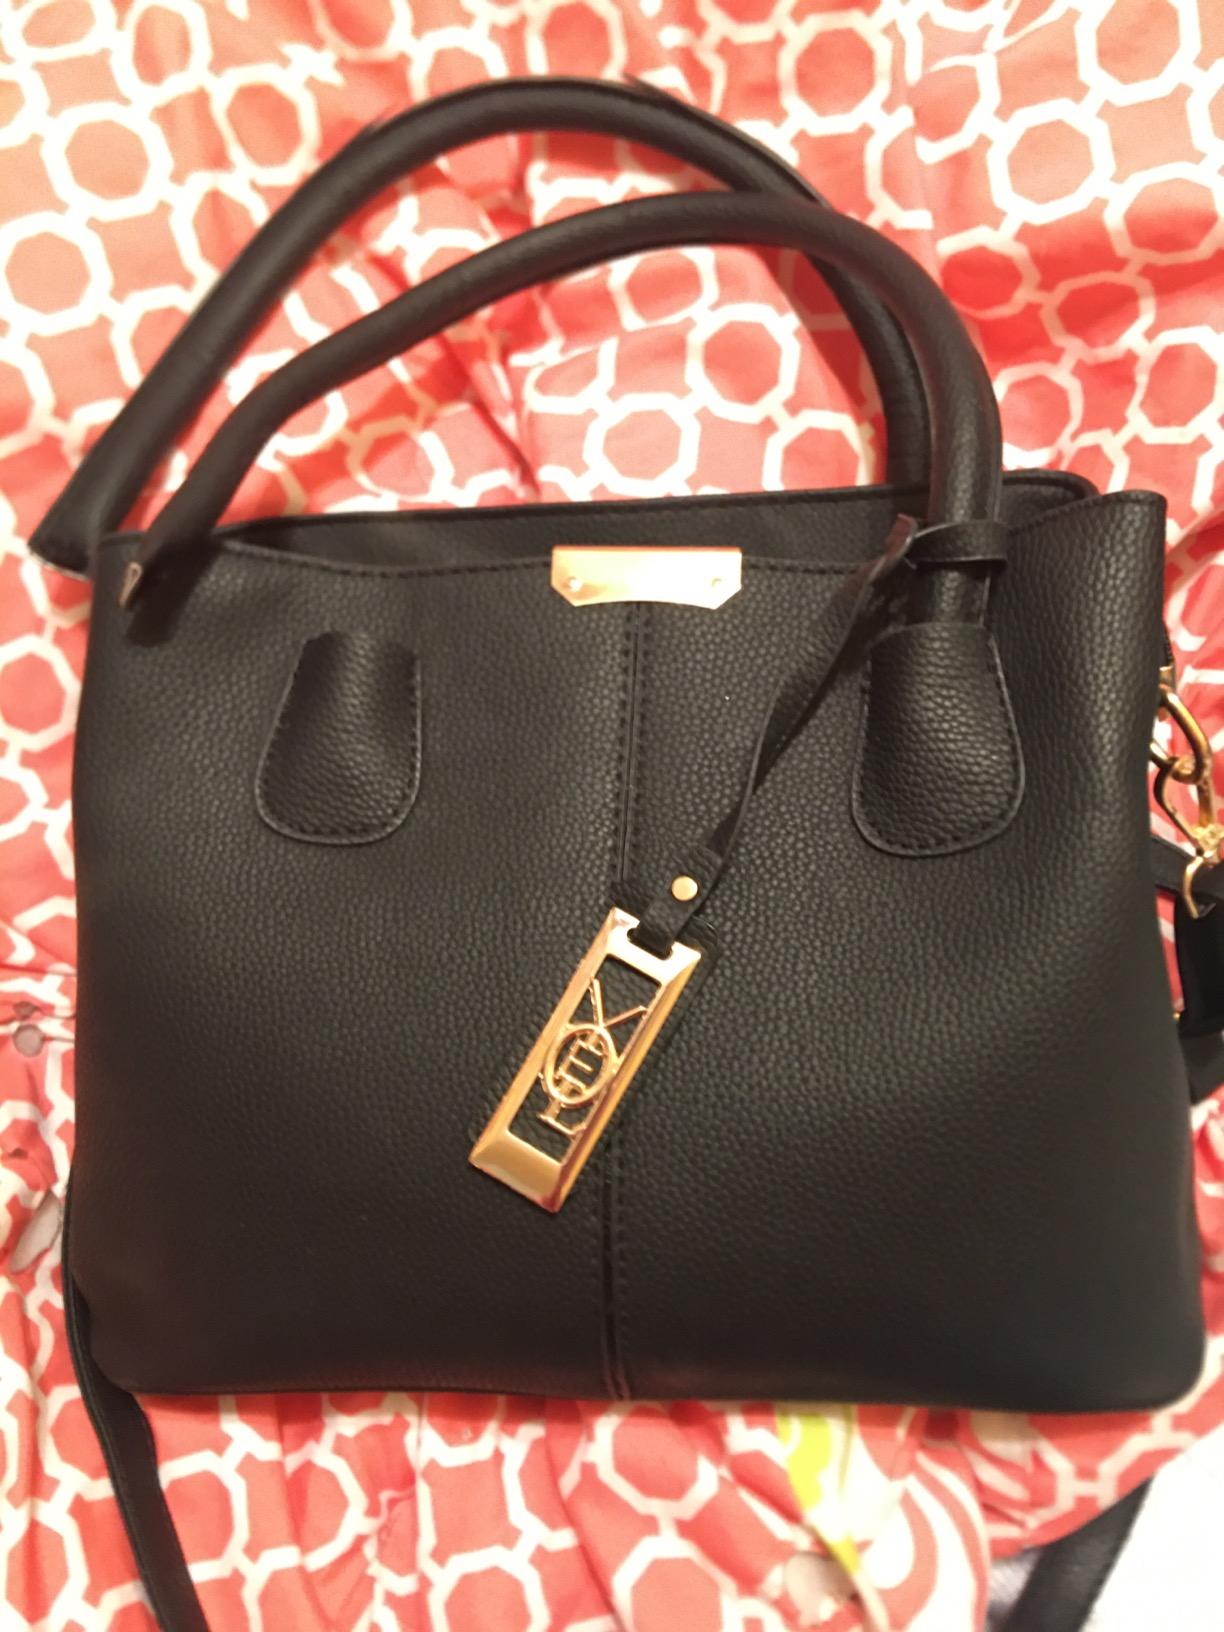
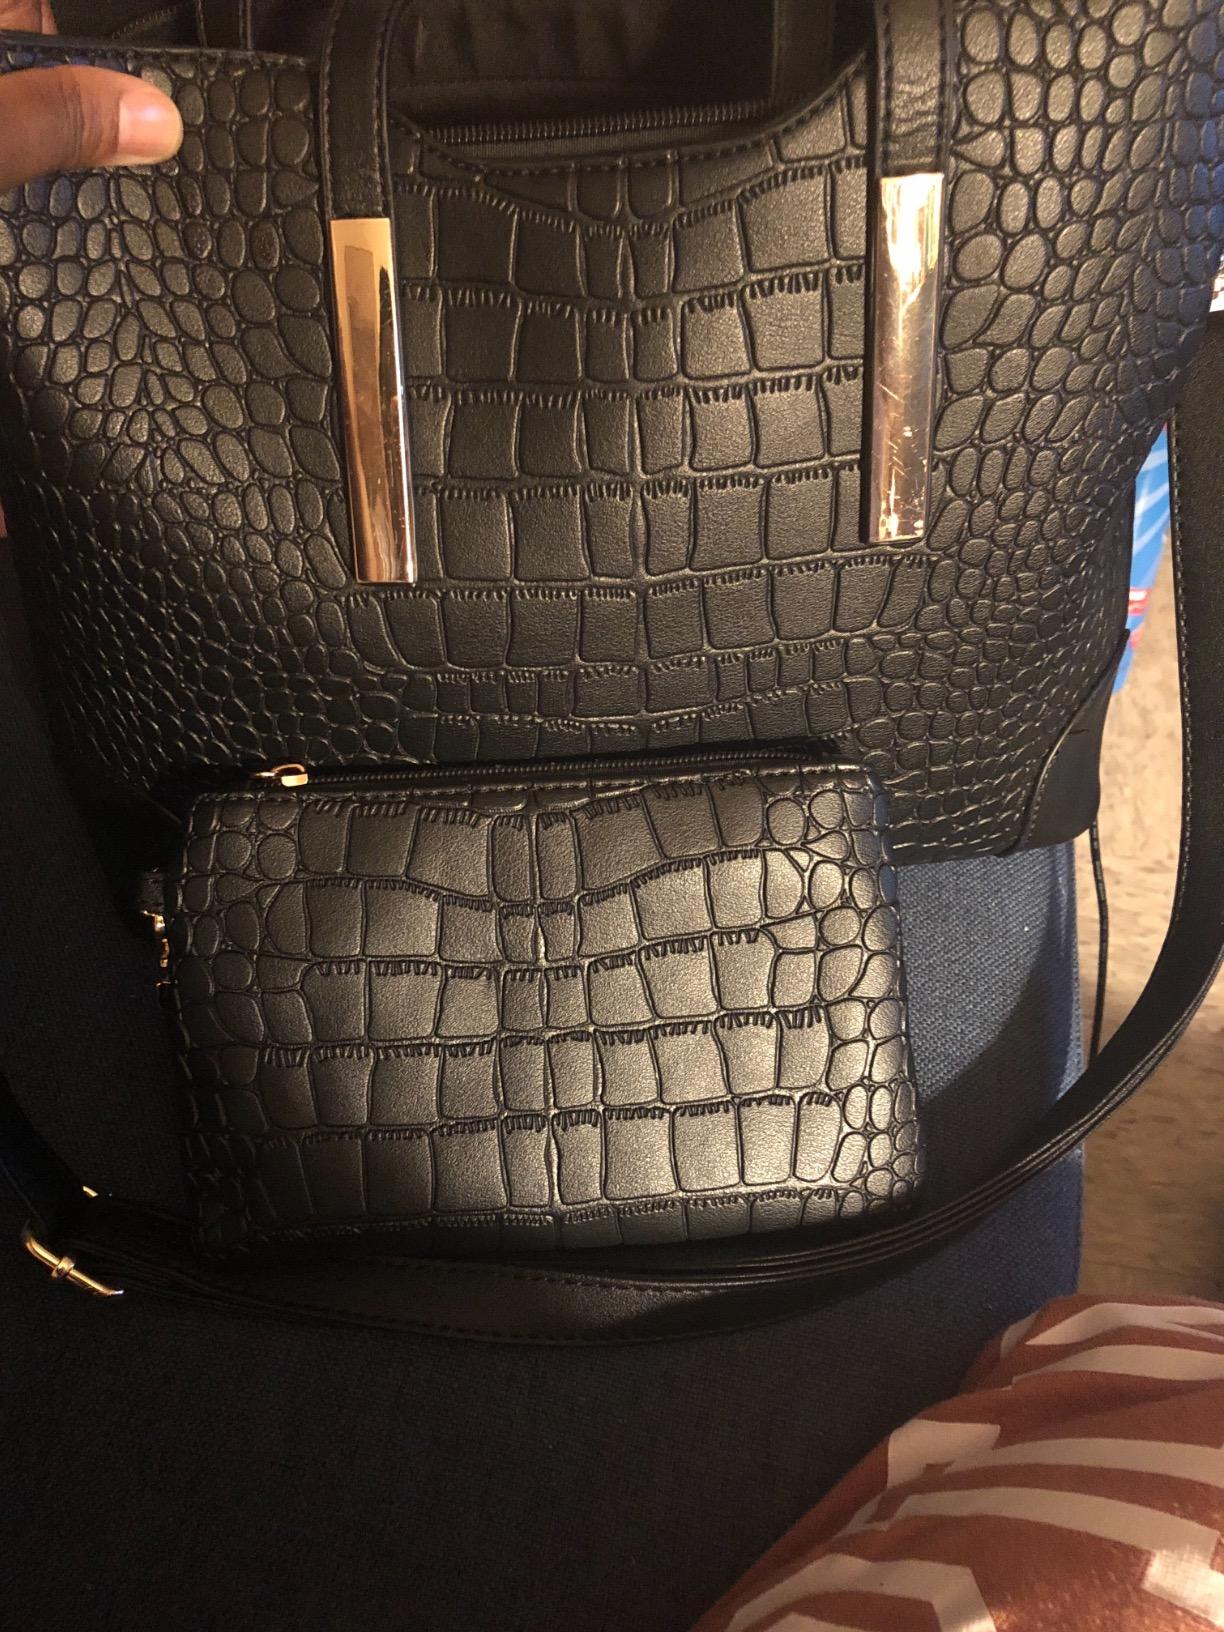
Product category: accessories_handbag
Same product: no